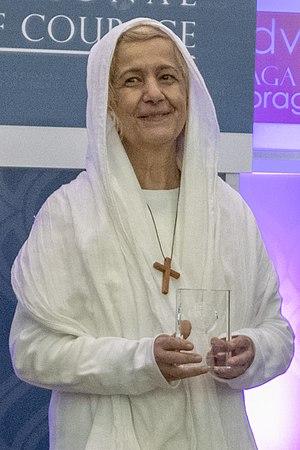
Maggie Gobran, surnommée « Mamma Maggie », est une laïque consacrée égyptienne de l’Église copte orthodoxe ayant fondé, en 1985, l’œuvre humanitaire « Stephen's children » pour les enfants pauvres des bidonvilles au Moyen-Orient. Elle est souvent comparée à Mère Teresa et elle est surnommée « la Mère Teresa du Caire », « la Mère Teresa des bidonvilles du Caire » ou « la Mère Teresa du Moyen-Orient ». Elle recevra, le 7 mars 2019, le prix international de la femme de courage, remis par le département d'État des États-Unis.